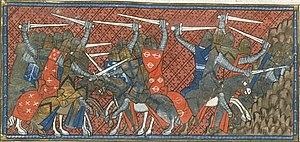
Miniature montrant la bataille d'Andernach entre Charles le Chauve et son neveu Louis. Image issue du f. 231v des Chroniques de France ou de St Denis.
Louis III dit « le Jeune », né vers 835 et mort le 20 janvier 882 à Francfort, issu de la dynastie des Carolingiens, fut roi de Francie orientale de 876 à sa mort.
La Première bataille d'Andernach est une bataille qui se déroula le 8 octobre 876 sur les rives du Rhin, près de la ville d'Andernach, opposant Charles le Chauve, roi de la Francie occidentale, et son neveu Louis III de Germanie. Elle se termine par la défaite de Charles le Chauve et entraîne la fin de ses prétentions sur le territoire de la Francie orientale, tout en renforçant les frontières occidentales du futur Saint-Empire romain germanique qui resteront presque inchangées jusqu'à la fin du Moyen Âge.